Shaleh Muhamad Aldjufri

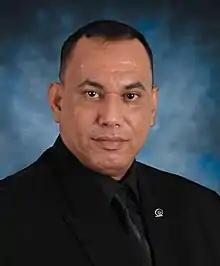
Portrait of Shaleh in 2019 as Senator of the Republic of Indonesia from Central Sulawesi

Doctor Habib Shaleh Muhamad Aldjufri, Lc., M.A. (February 7, 1967-November 11, 2022) better known as Habib Shaleh was an Indonesian independent politician who is served as the Senator of the Republic of Indonesia (member of the Regional Representative Council of the Republic of Indonesia; DPD RI) from Central Sulawesi. Shaleh began serving as a member of the DPD RI after he ran for the 2009 Indonesian legislative election in the electoral district of Central Sulawesi. He got 78,303 votes and ranked fourth among the candidates who qualified as a Senator from Central Sulawesi.